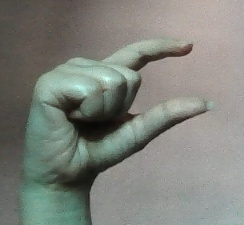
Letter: dal